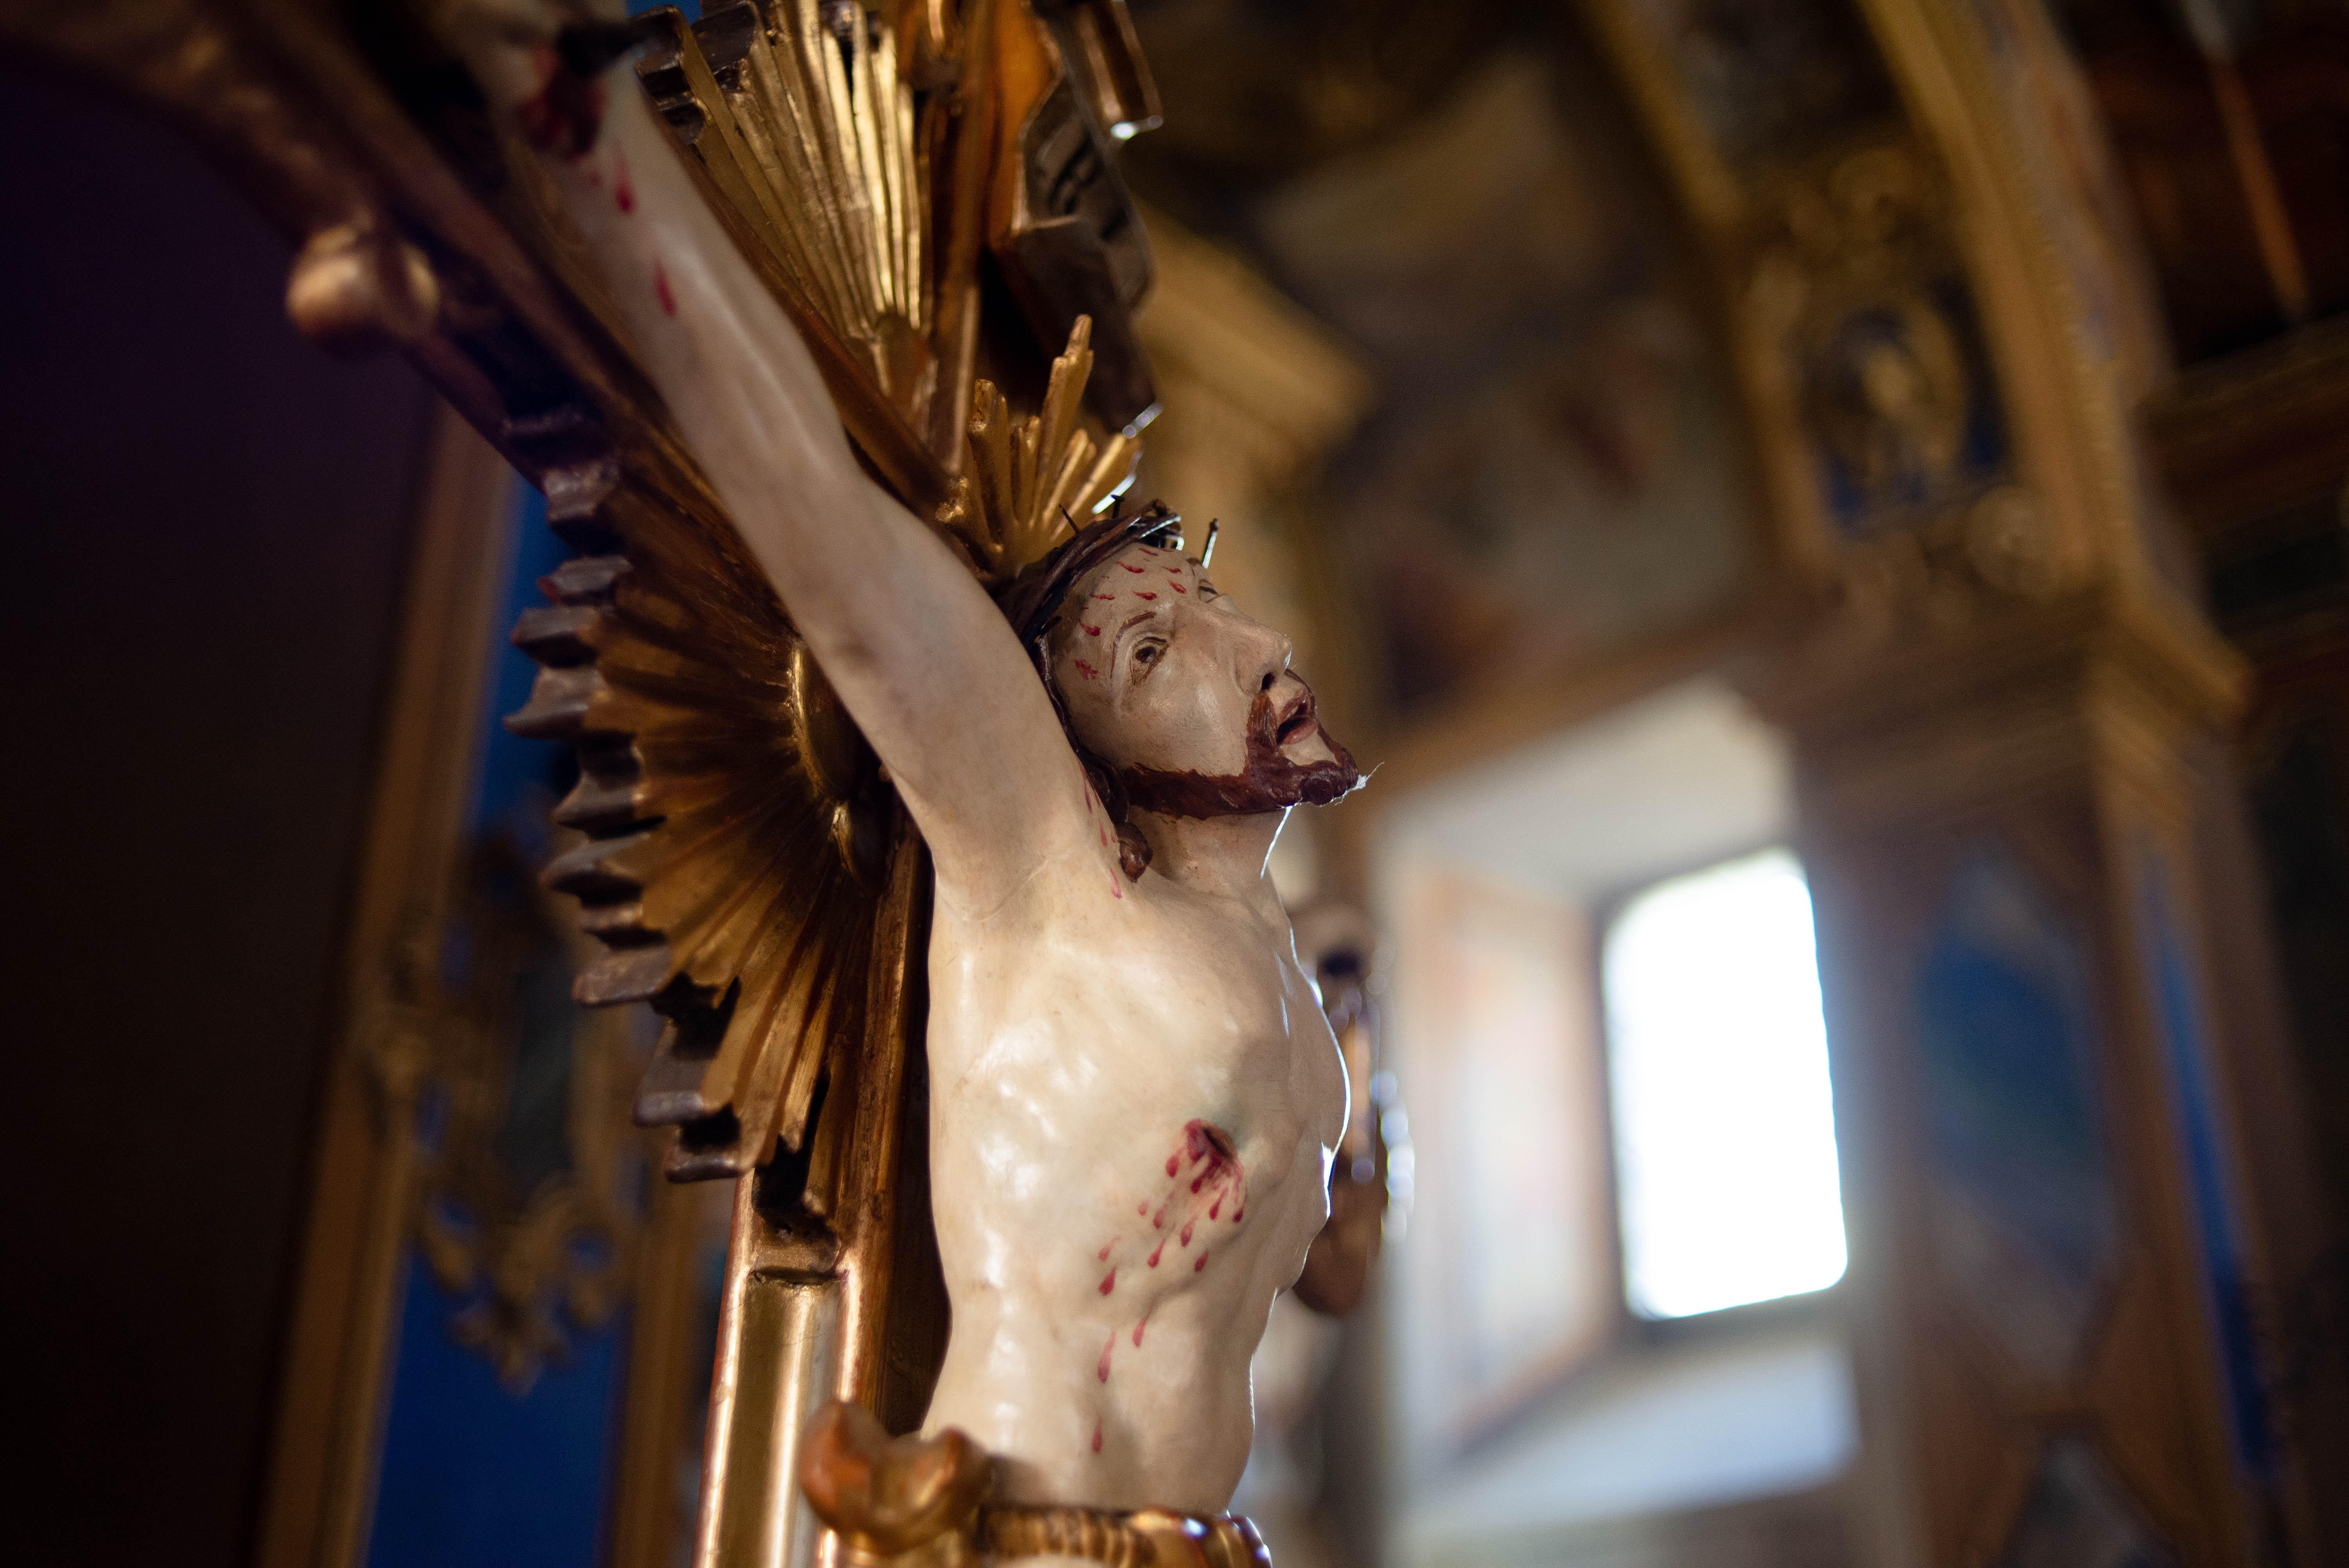
jesus, christianity, cross, church, religion, religious item, sculpture, carving, statue, art, artifact, stock photography, architecture, place of worship, basilica, crucifix, tourist attraction, metal